Stirrup strap

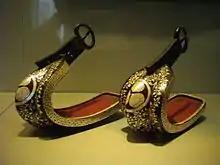
Abumi: Japanese stirrups. See the buckles to attach them to the stirrup straps.

A stirrup strap or stirrup leather is a piece of leather or other material, that, attached to the saddle, holds the stirrup at its lower end. Each saddle has two stirrups and two stirrup straps.